Elias Rudolph Camerarius Sr.

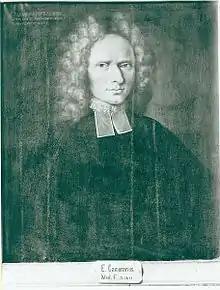
Camerarius 1690

Elias Rudolph Camerarius Sr. (May 7, 1641 – June 7, 1695) was a professor of medicine who notably wrote books on the palpitations of the heart, pleurisy, skull fractures, and the use of medicinal plants.